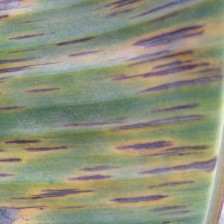
Label: sigatoka